Ituʻmuta

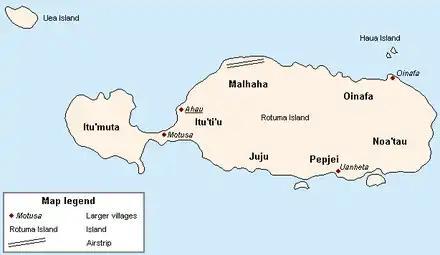
Map showing districts of Rotuma

Itumuta is one of the seven districts on the island of Rotuma, a dependency of Fiji. It includes the villages of Maftoa and Lopo.